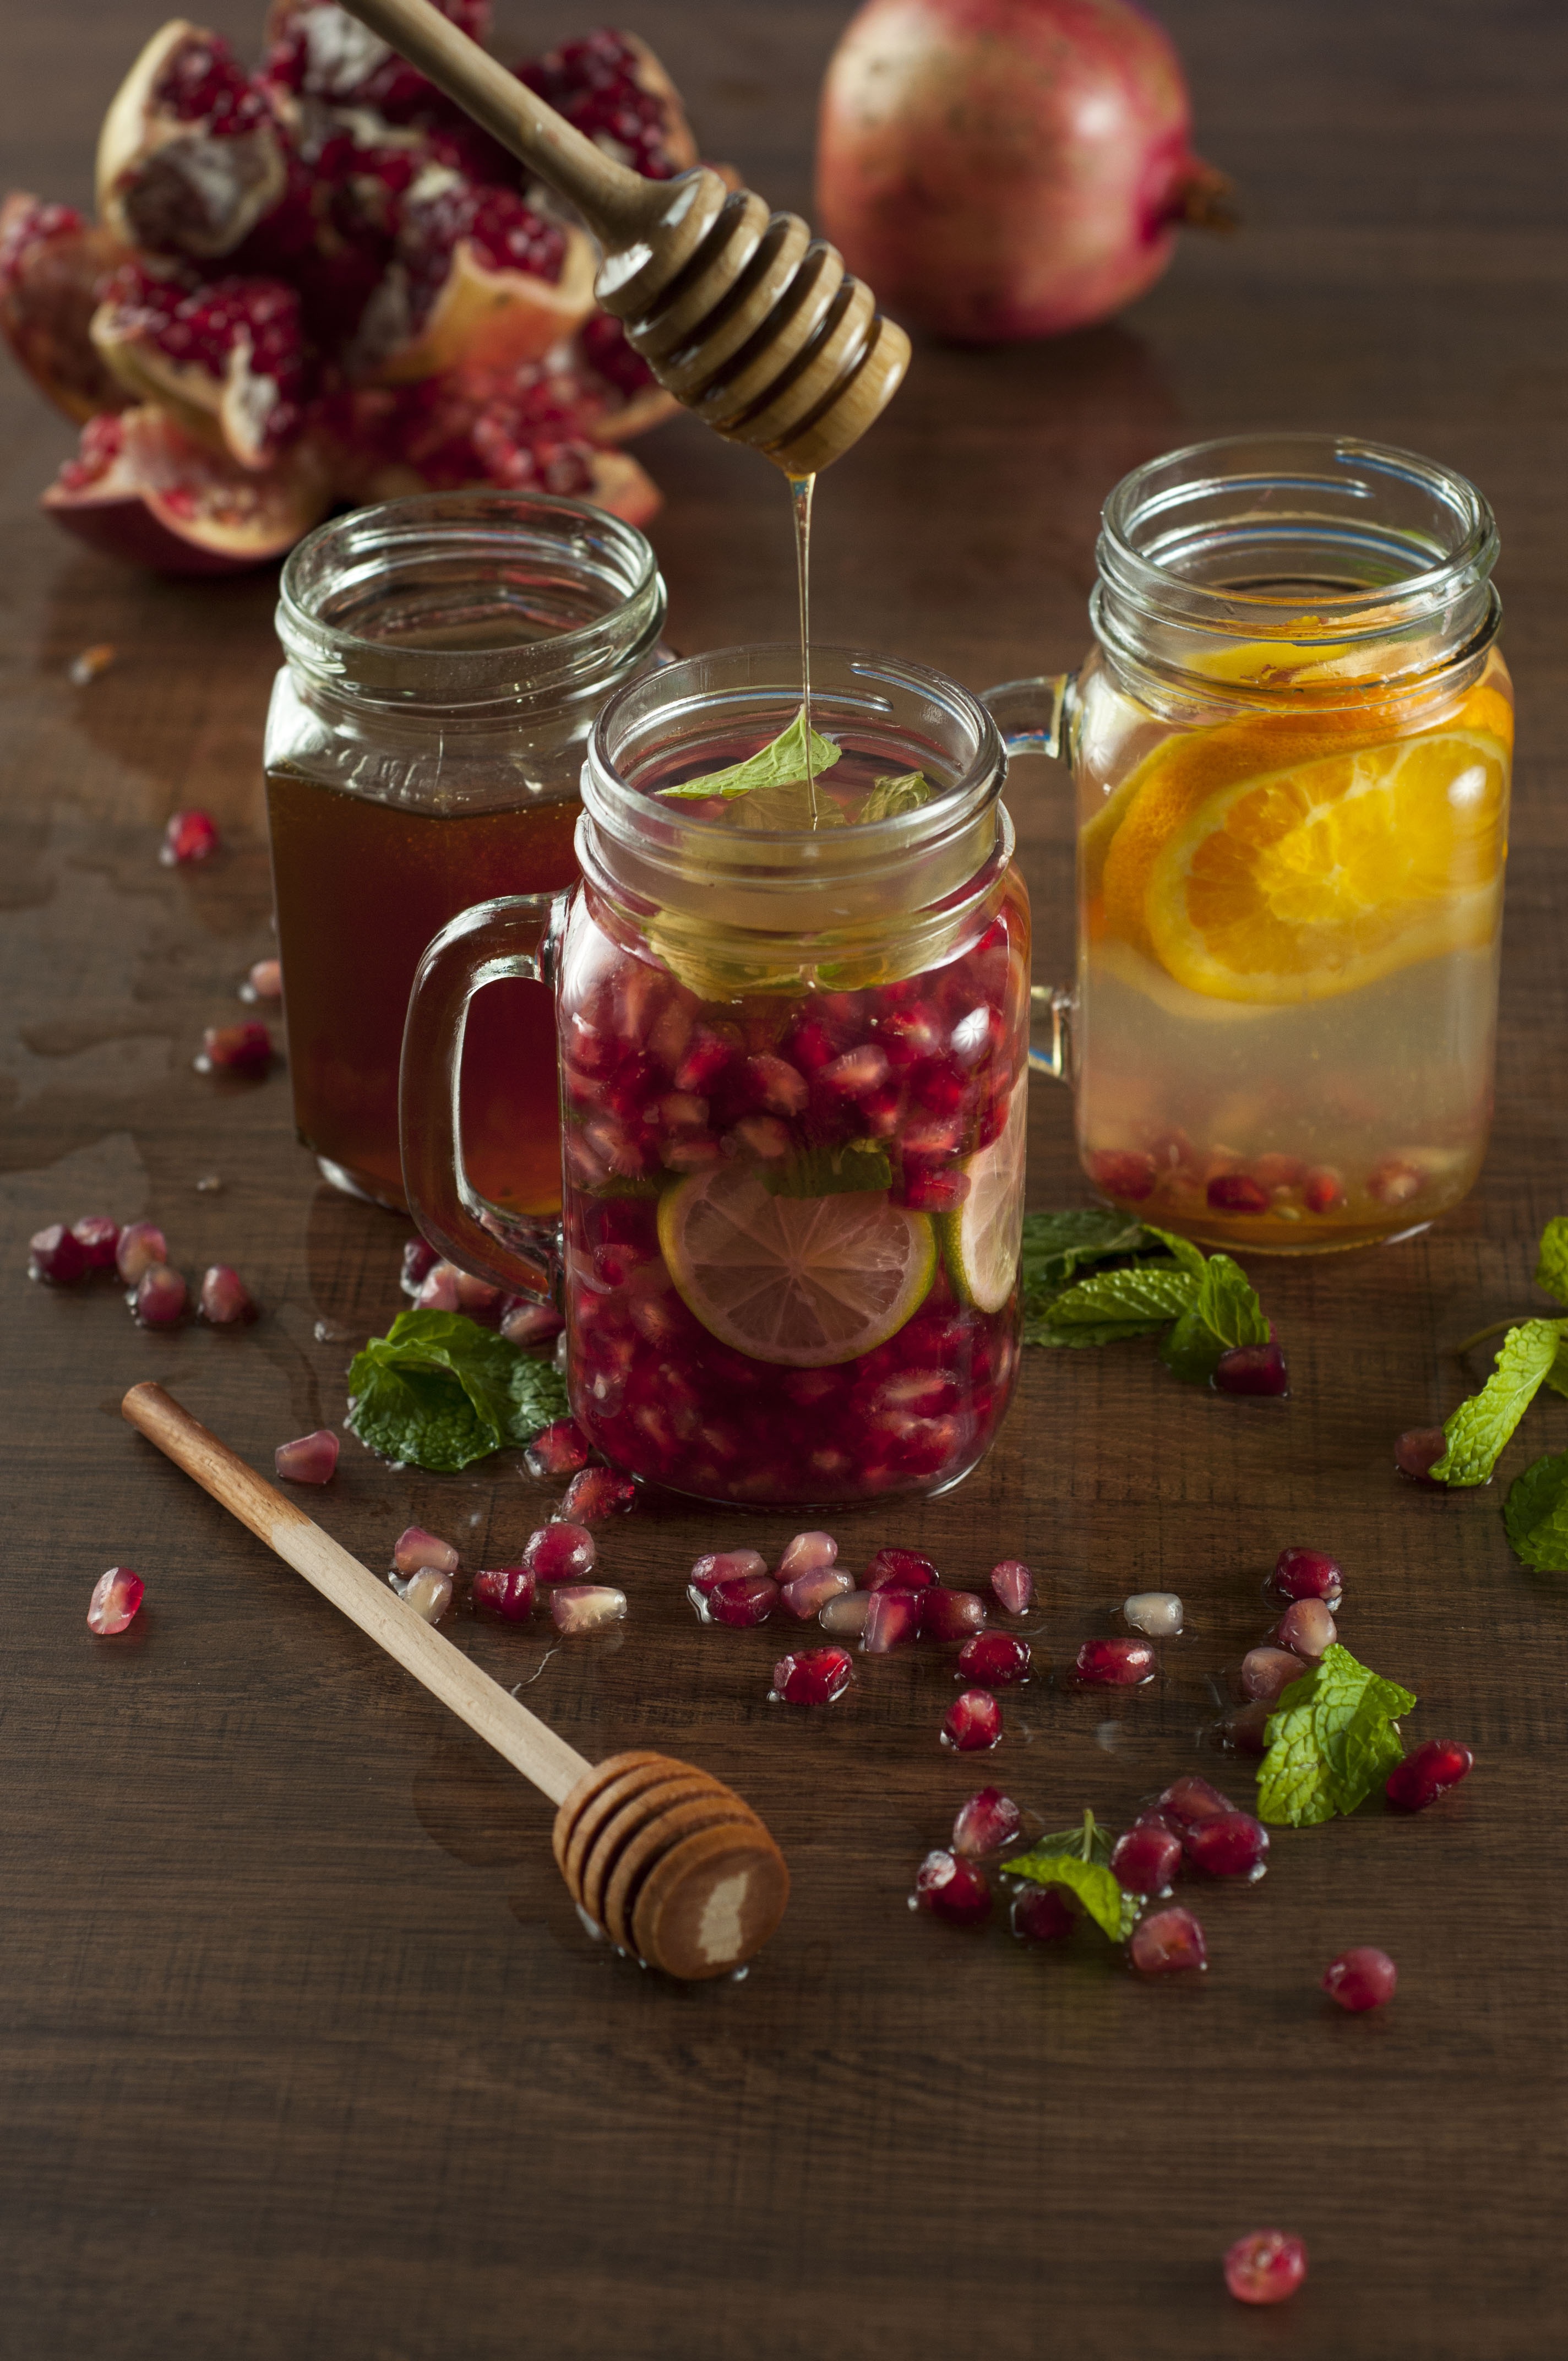
water, cold, plant, fruit, flower, petal, glass, honey, jar, summer, orange, food, green, red, produce, vegetable, natural, fresh, lemonade, beverage, drink, healthy, lighting, slice, mint, lemon, pomegranate, juice, vitamin, refreshment, raw, diet, detox, organic, citrus, dieting, infused, infused water